Eric Clapton

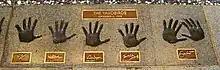
Clapton's handprints (far right) with other members of the Yardbirds at the Rock and Roll Hall of Fame

In March 2009, the Allman Brothers Band (amongst many notable guests) celebrated their 40th year, dedicating their string of concerts to the late Duane Allman on their annual run at the Beacon Theatre. Eric Clapton was one of the performers, with drummer Butch Trucks remarking that the performance was not the typical Allman Brothers experience, given the number and musical styles of the guests who were invited to perform. Songs like "In Memory of Elizabeth Reed" were punctuated with others, including "The Weight", with Levon Helm; Johnny Winter sitting in on Hendrix's "Red House"; and "Layla". On 2009 Clapton appeared at the Royal Albert Hall, playing "Further on Up the Road" with Joe Bonamassa.